Gaepi-tteok

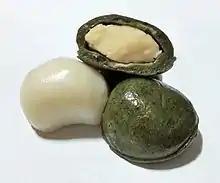

Gaepi-tteok or baram-tteok is a half-moon-shaped "tteok" (rice cake) made with glutinous rice flour and filled with white adzuki bean paste.